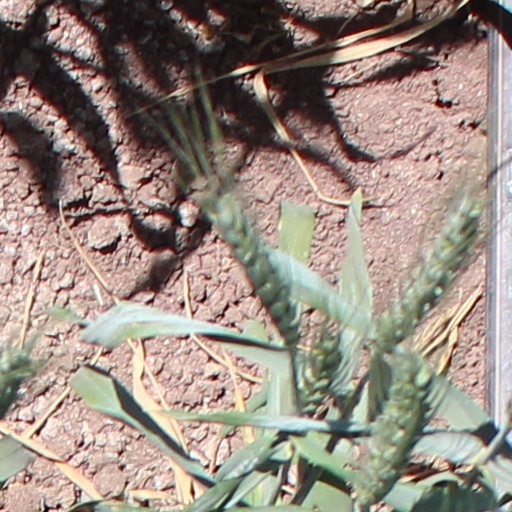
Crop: wheat